French battleship Justice

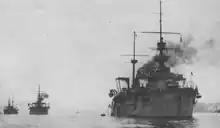
"Justice" and other ships of the French fleet

On 12 August, France and Britain declared war on the Austro-Hungarian Empire as the war continued to widen. The 1st and 2nd Squadrons were therefore sent to the southern Adriatic Sea to contain the Austro-Hungarian Navy. On 15 August, the two squadrons arrived off the Strait of Otranto, where they met the patrolling British cruisers and north of Othonoi. Boué de Lapeyrère then took the fleet into the Adriatic in an attempt to force a battle with the Austro-Hungarian fleet; the following morning, the British and French cruisers spotted vessels in the distance that, on closing with them, turned out to be the Austro-Hungarian protected cruiser and the torpedo boat , which were trying to blockade the coast of Montenegro. In the ensuing Battle of Antivari, Boué de Lapeyrère initially ordered his battleships to fire warning shots, but this caused confusion among the fleet's gunners that allowed "Ulan" to escape. The slower "Zenta" attempted to evade, but she quickly received several hits that disabled her engines and set her on fire. She sank shortly thereafter and the Anglo-French fleet withdrew. In the course of the battle, a shell exploded in "Justice"s starboard forward 194 mm casemate gun.